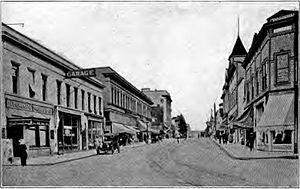
Oregon City est une ville des États-Unis, siège du comté de Clackamas, dans l'Oregon. Selon le recensement de 2000, la population était de 25 754 habitants alors qu'en 2006 elle était estimée à 29 540 habitants. Oregon City fut la première ville incorporée à l'ouest des montagnes Rocheuses, en 1844.